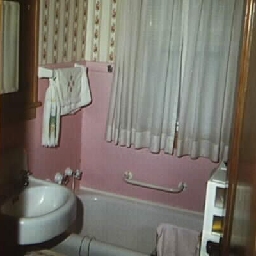
Room type: bathroom